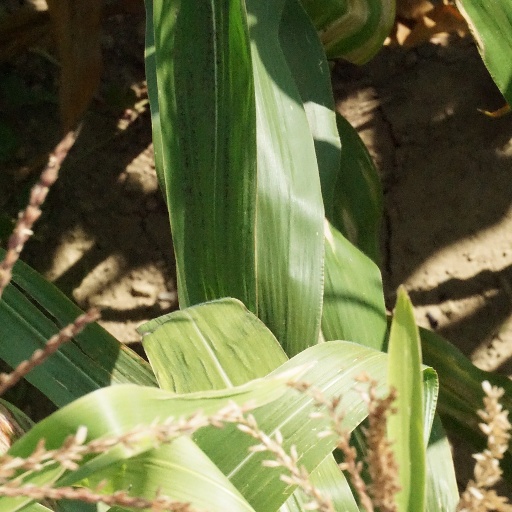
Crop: maize; corn